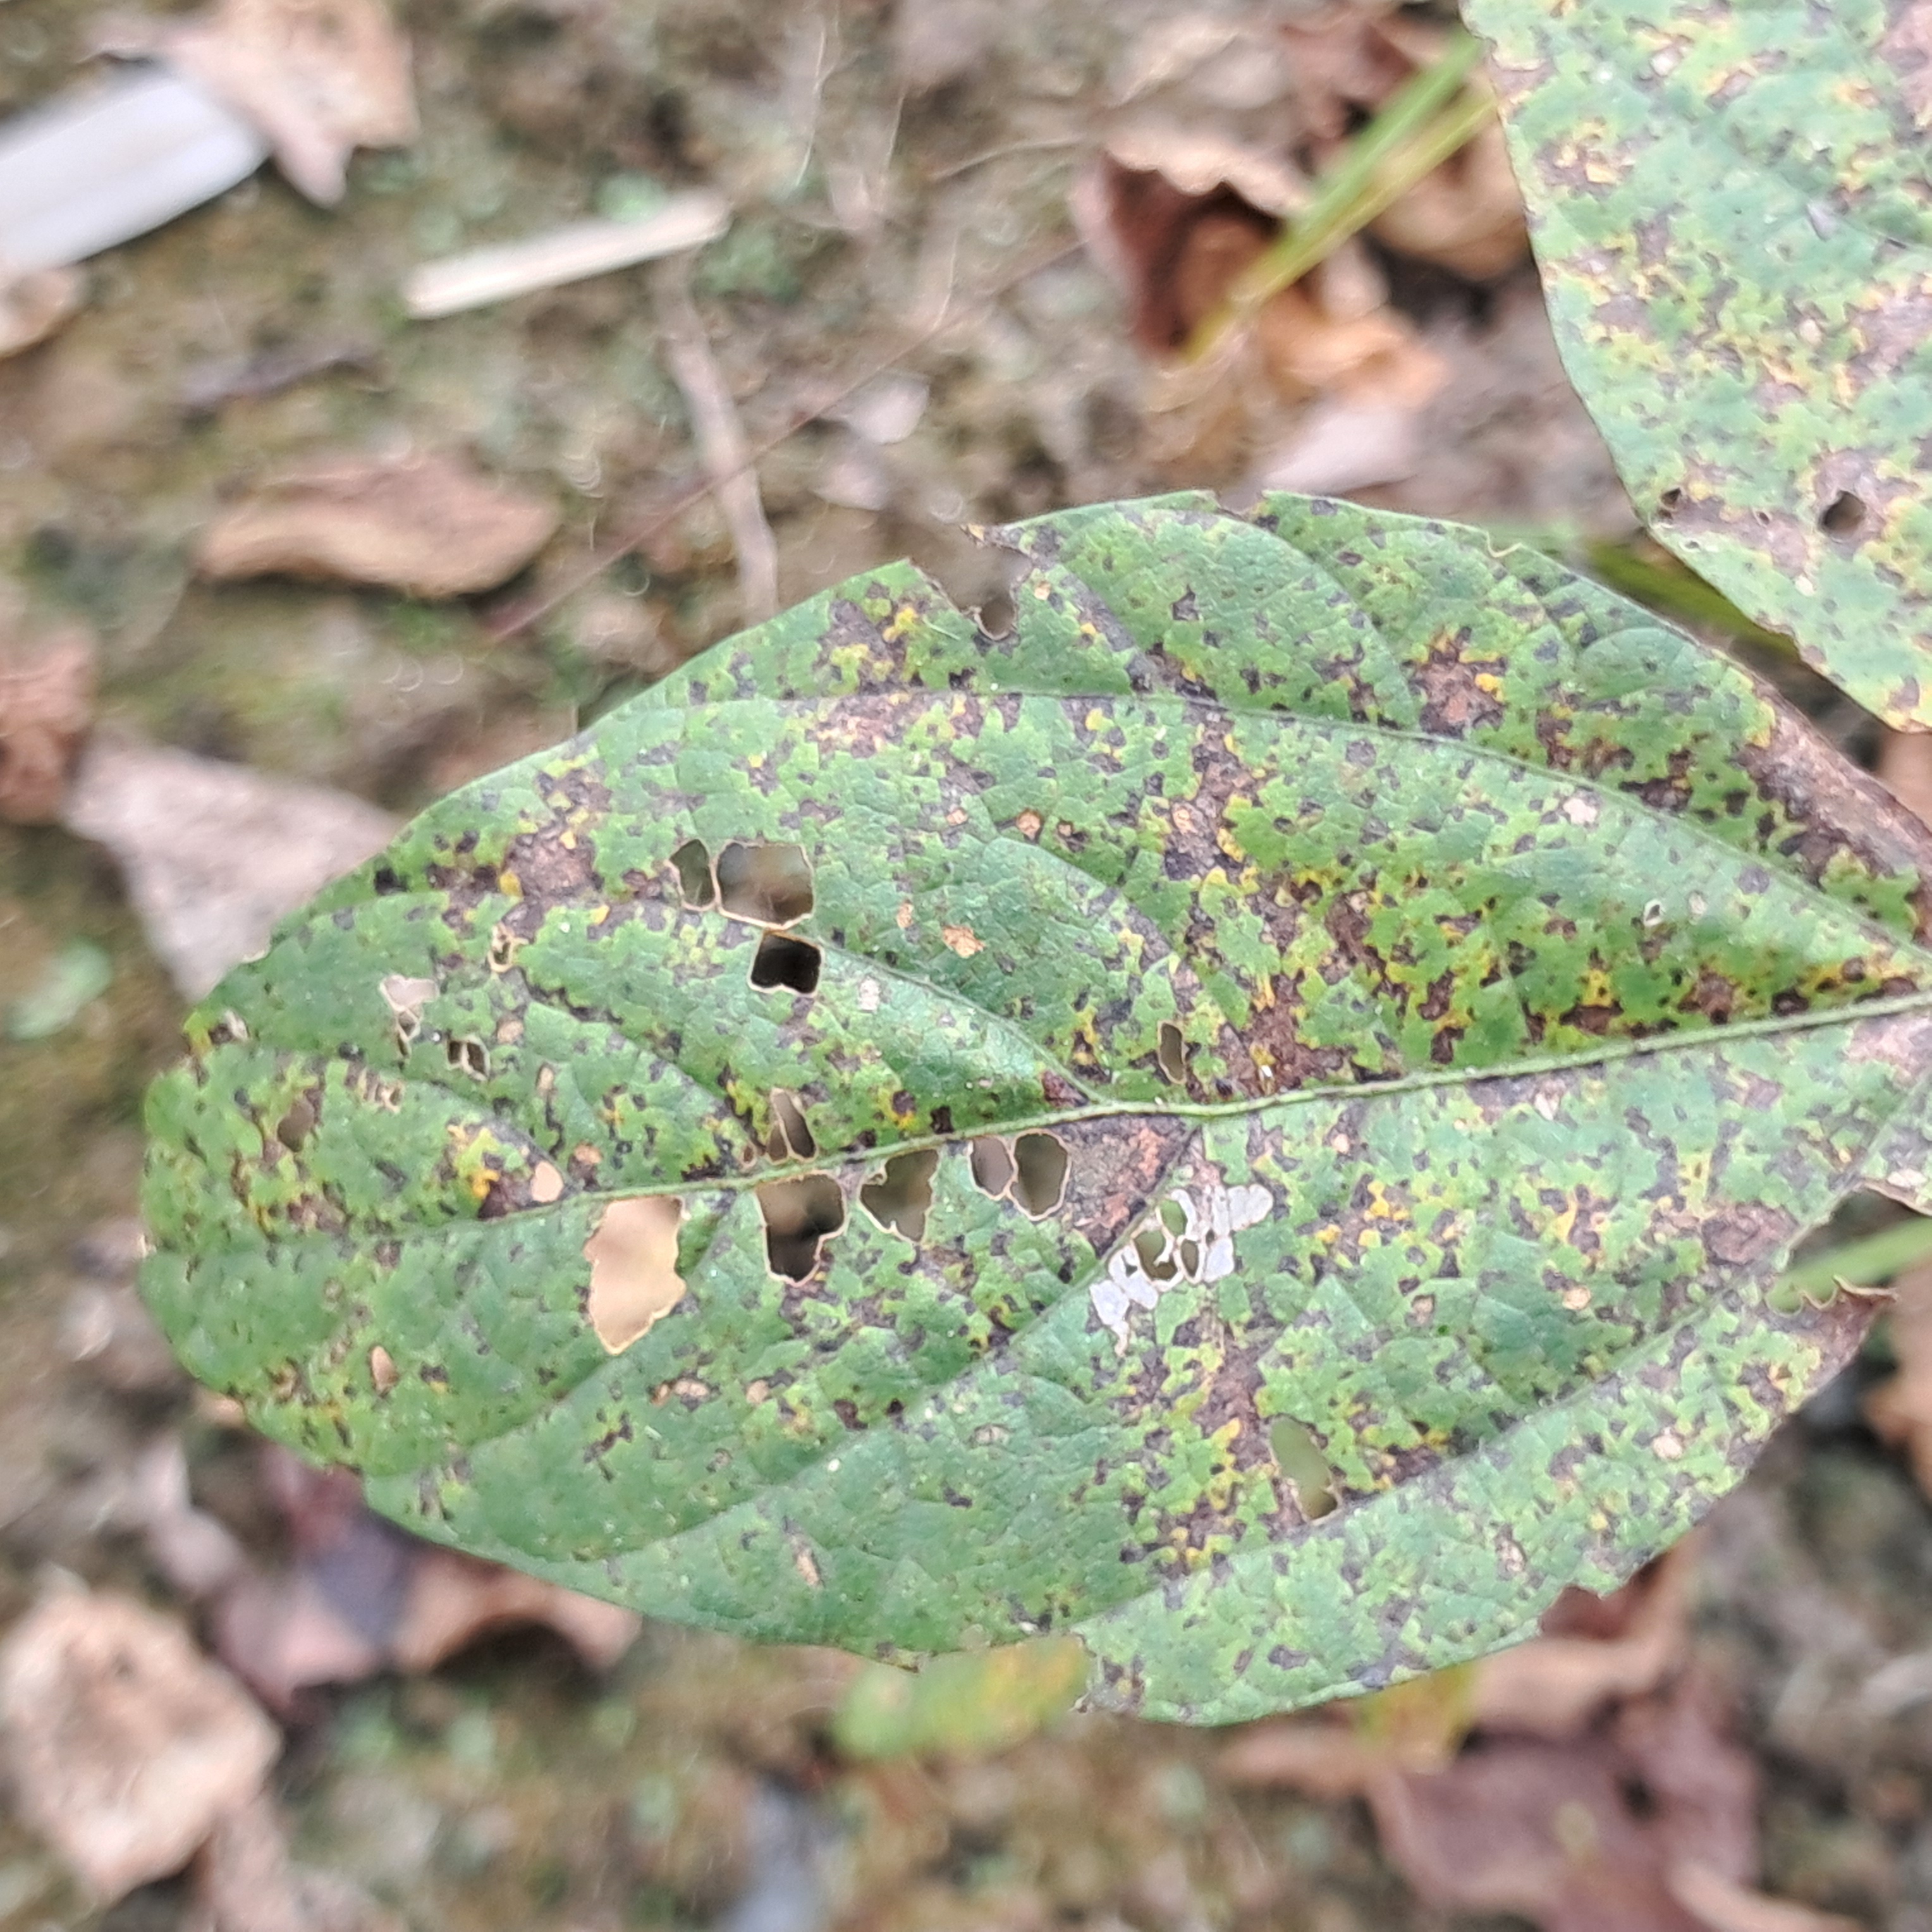
Label: Rust